Roberto Anzolin

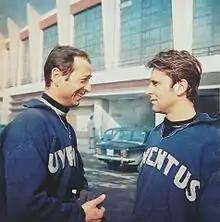
Anzolin (right) with "Bianconeri" in the 1968–69 season, in a break workout with his teammate Giuliano Sarti.

Anzolin is most noted for having played most of the 1960s with Italian Serie A giants Juventus, making 305 appearances (230 of which were in the league) with the club between 1961 and 1970. During his time at the club, he won a Serie A championship during the 1966–67 season, as well as a Coppa Italia during the 1964–65 season. He also won a minor international trophy with the club, the Coppa delle Alpi, in 1963. With Juventus, he also reached the semi-finals of the 1967–68 European Cup, losing to Benfica.